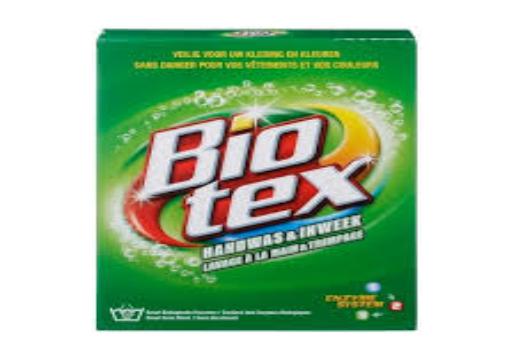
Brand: Biotex
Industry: Necessities